4-4-2 (locomotive)

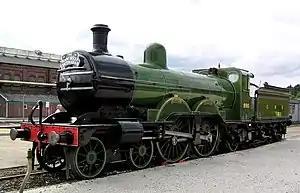
The GNR's Class C1 "Klondyke Atlantic" of 1898, "Henry Oakley"

During the first decade of the twentieth century, the Atlantic tank locomotive became very popular in the United Kingdom.